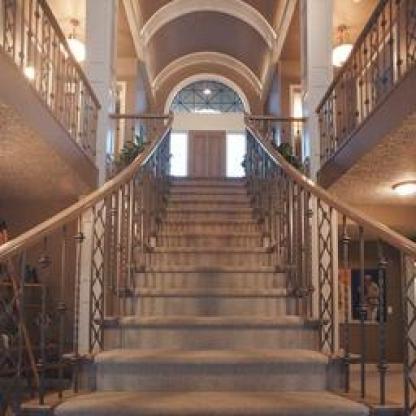
Scene: Indoor